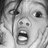
Emotion: surprise